Bonriki International Airport

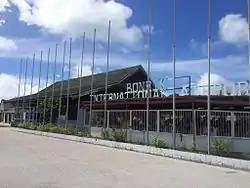
Bonriki Airport in January 2016

The airport was built in December 1943 by United States Navy Seabees and was named "Mullinix Field", in honor of Rear Admiral Henry M. Mullinix, who died in the sinking of the USS "Liscome Bay" on 24 November 1943 after it was torpedoed by a Japanese submarine off the Gilbert Islands.